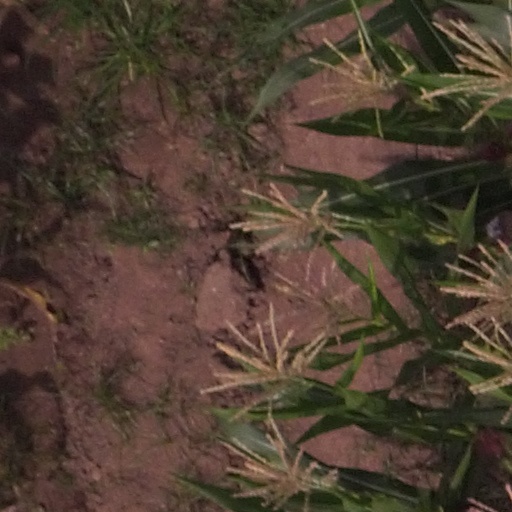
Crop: maize; corn